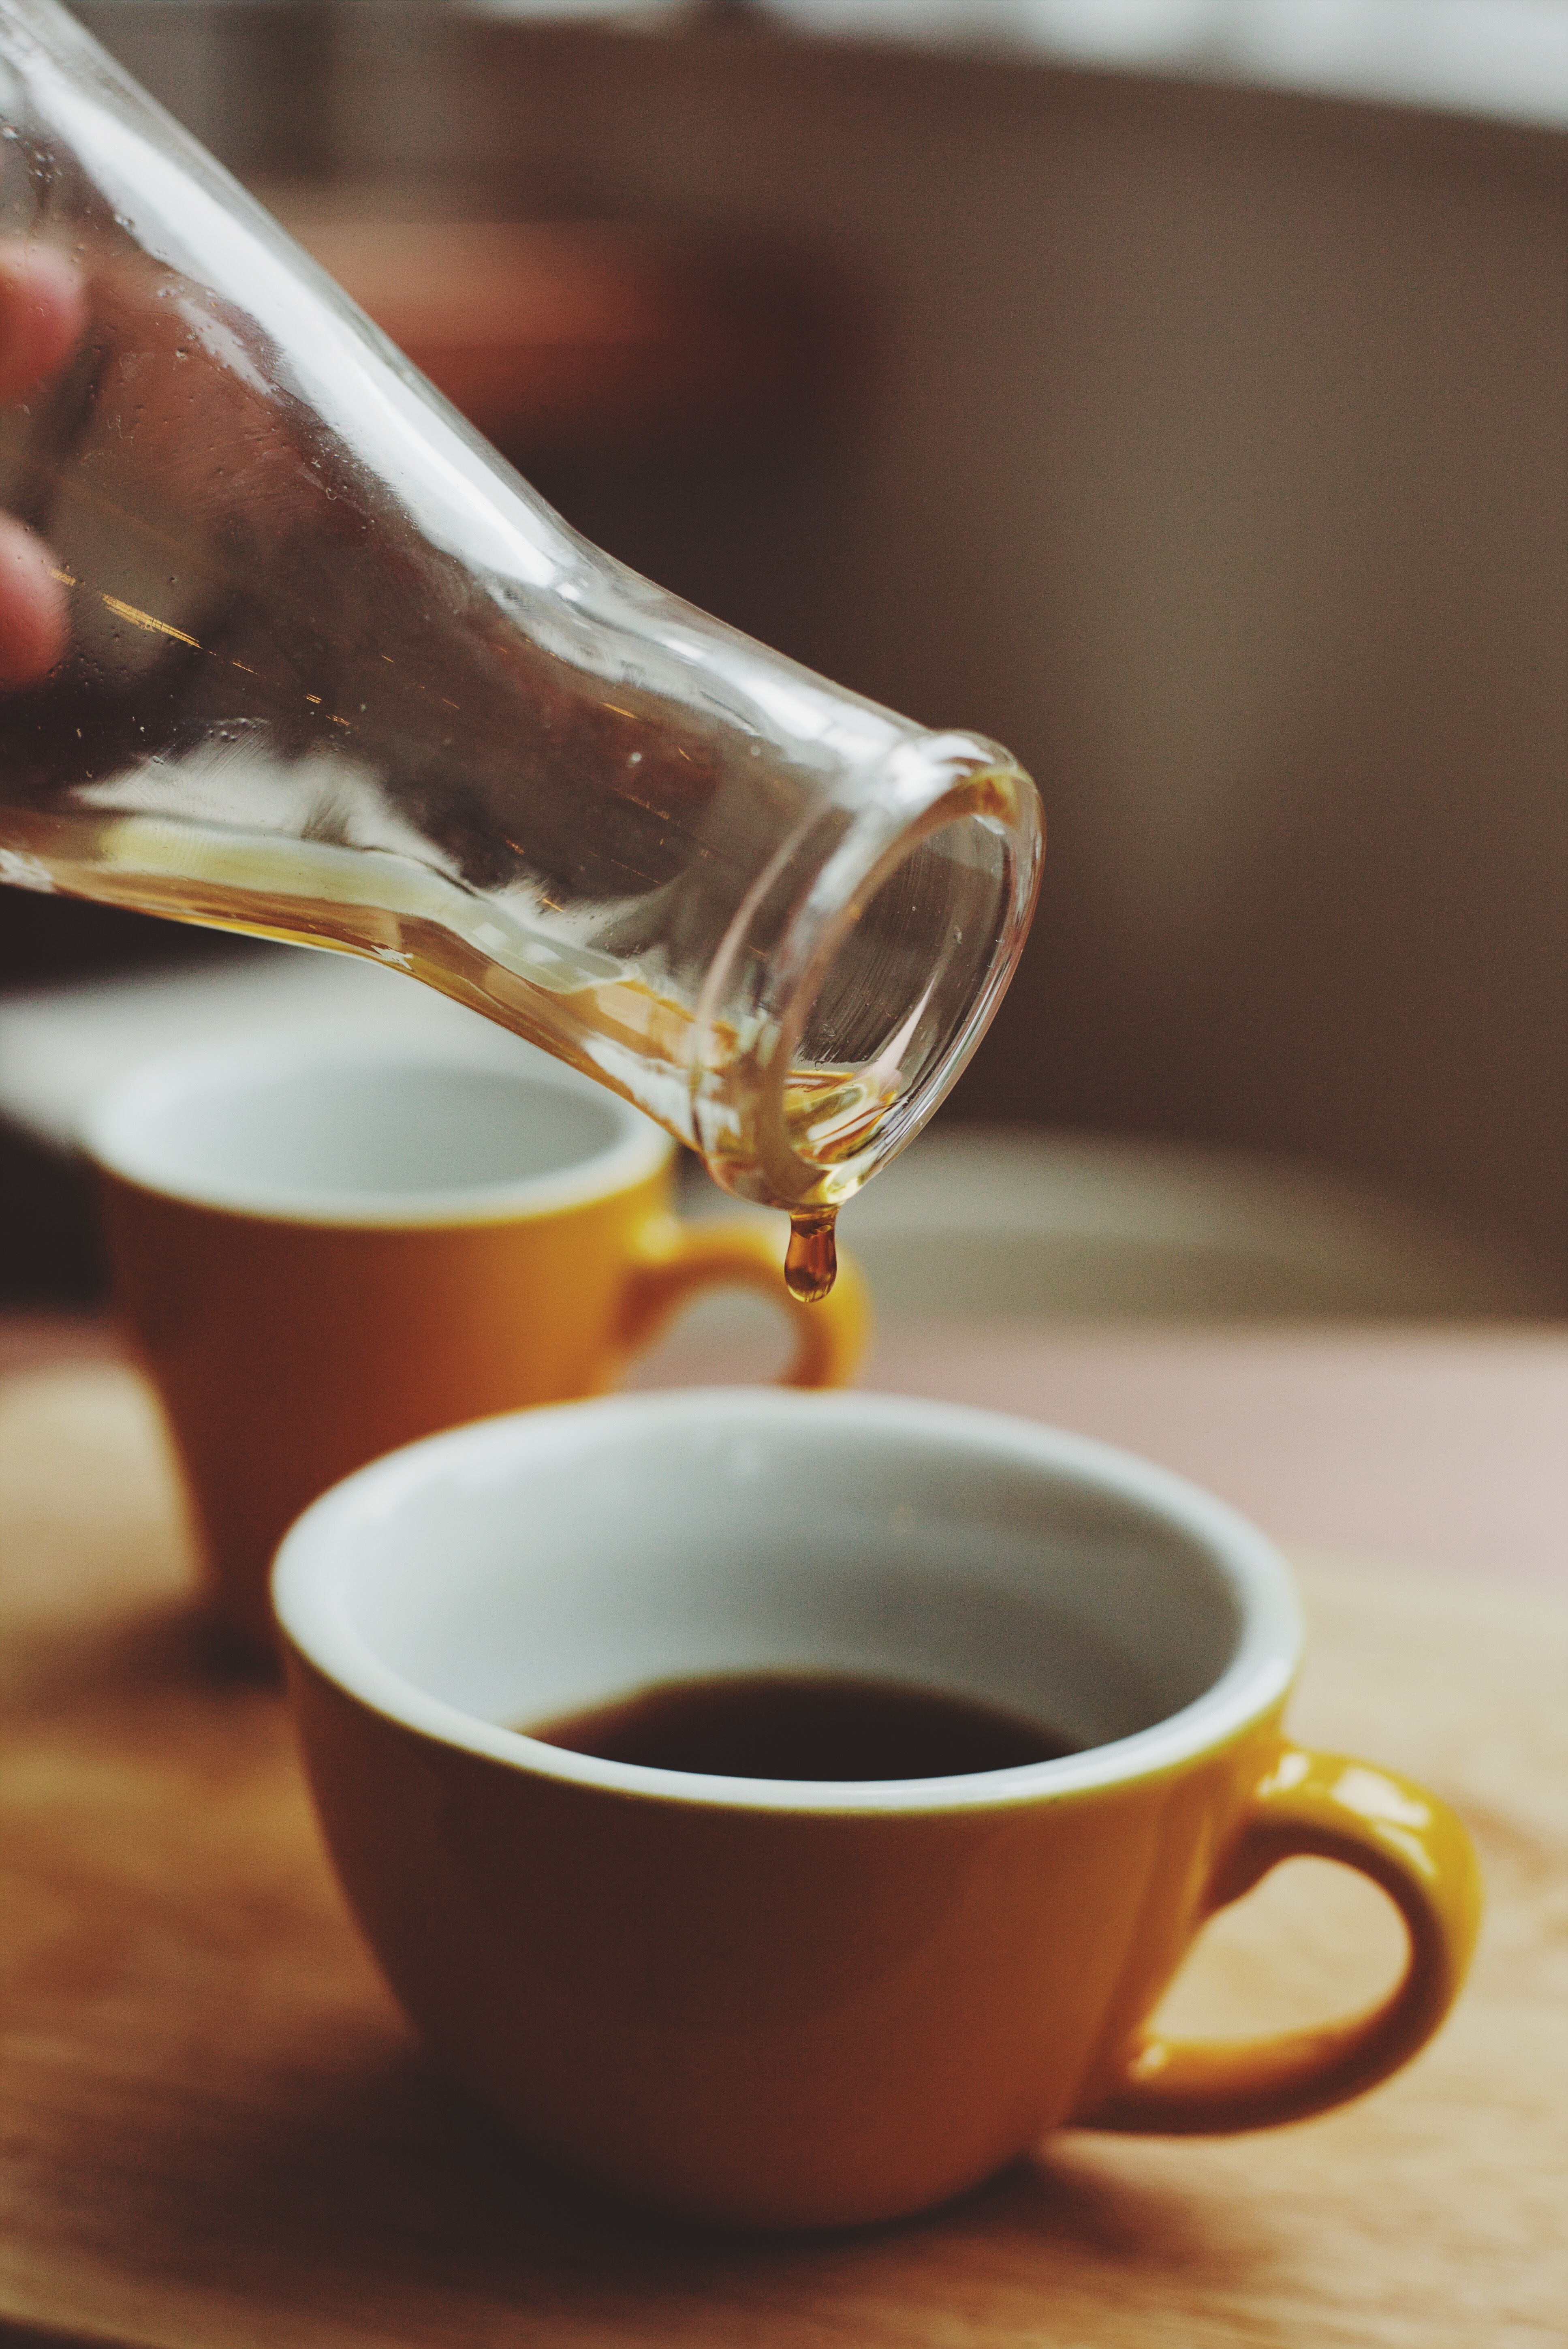
tea, cup, food, drink, coffee cup, flavor